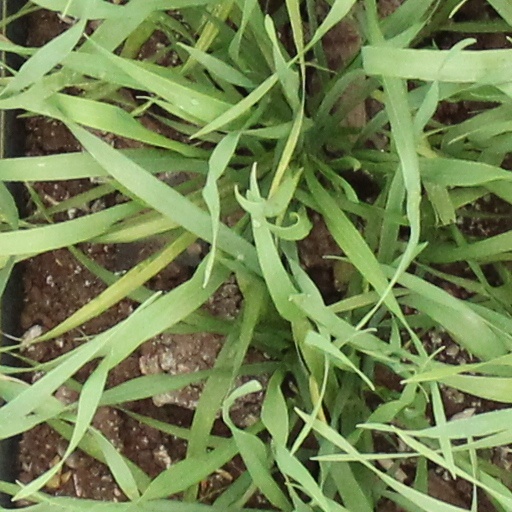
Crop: wheat